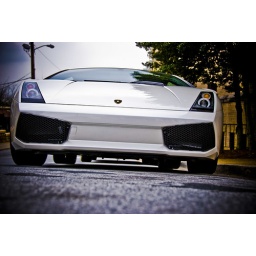
this car makes my Nissan Maxima crap in its pants